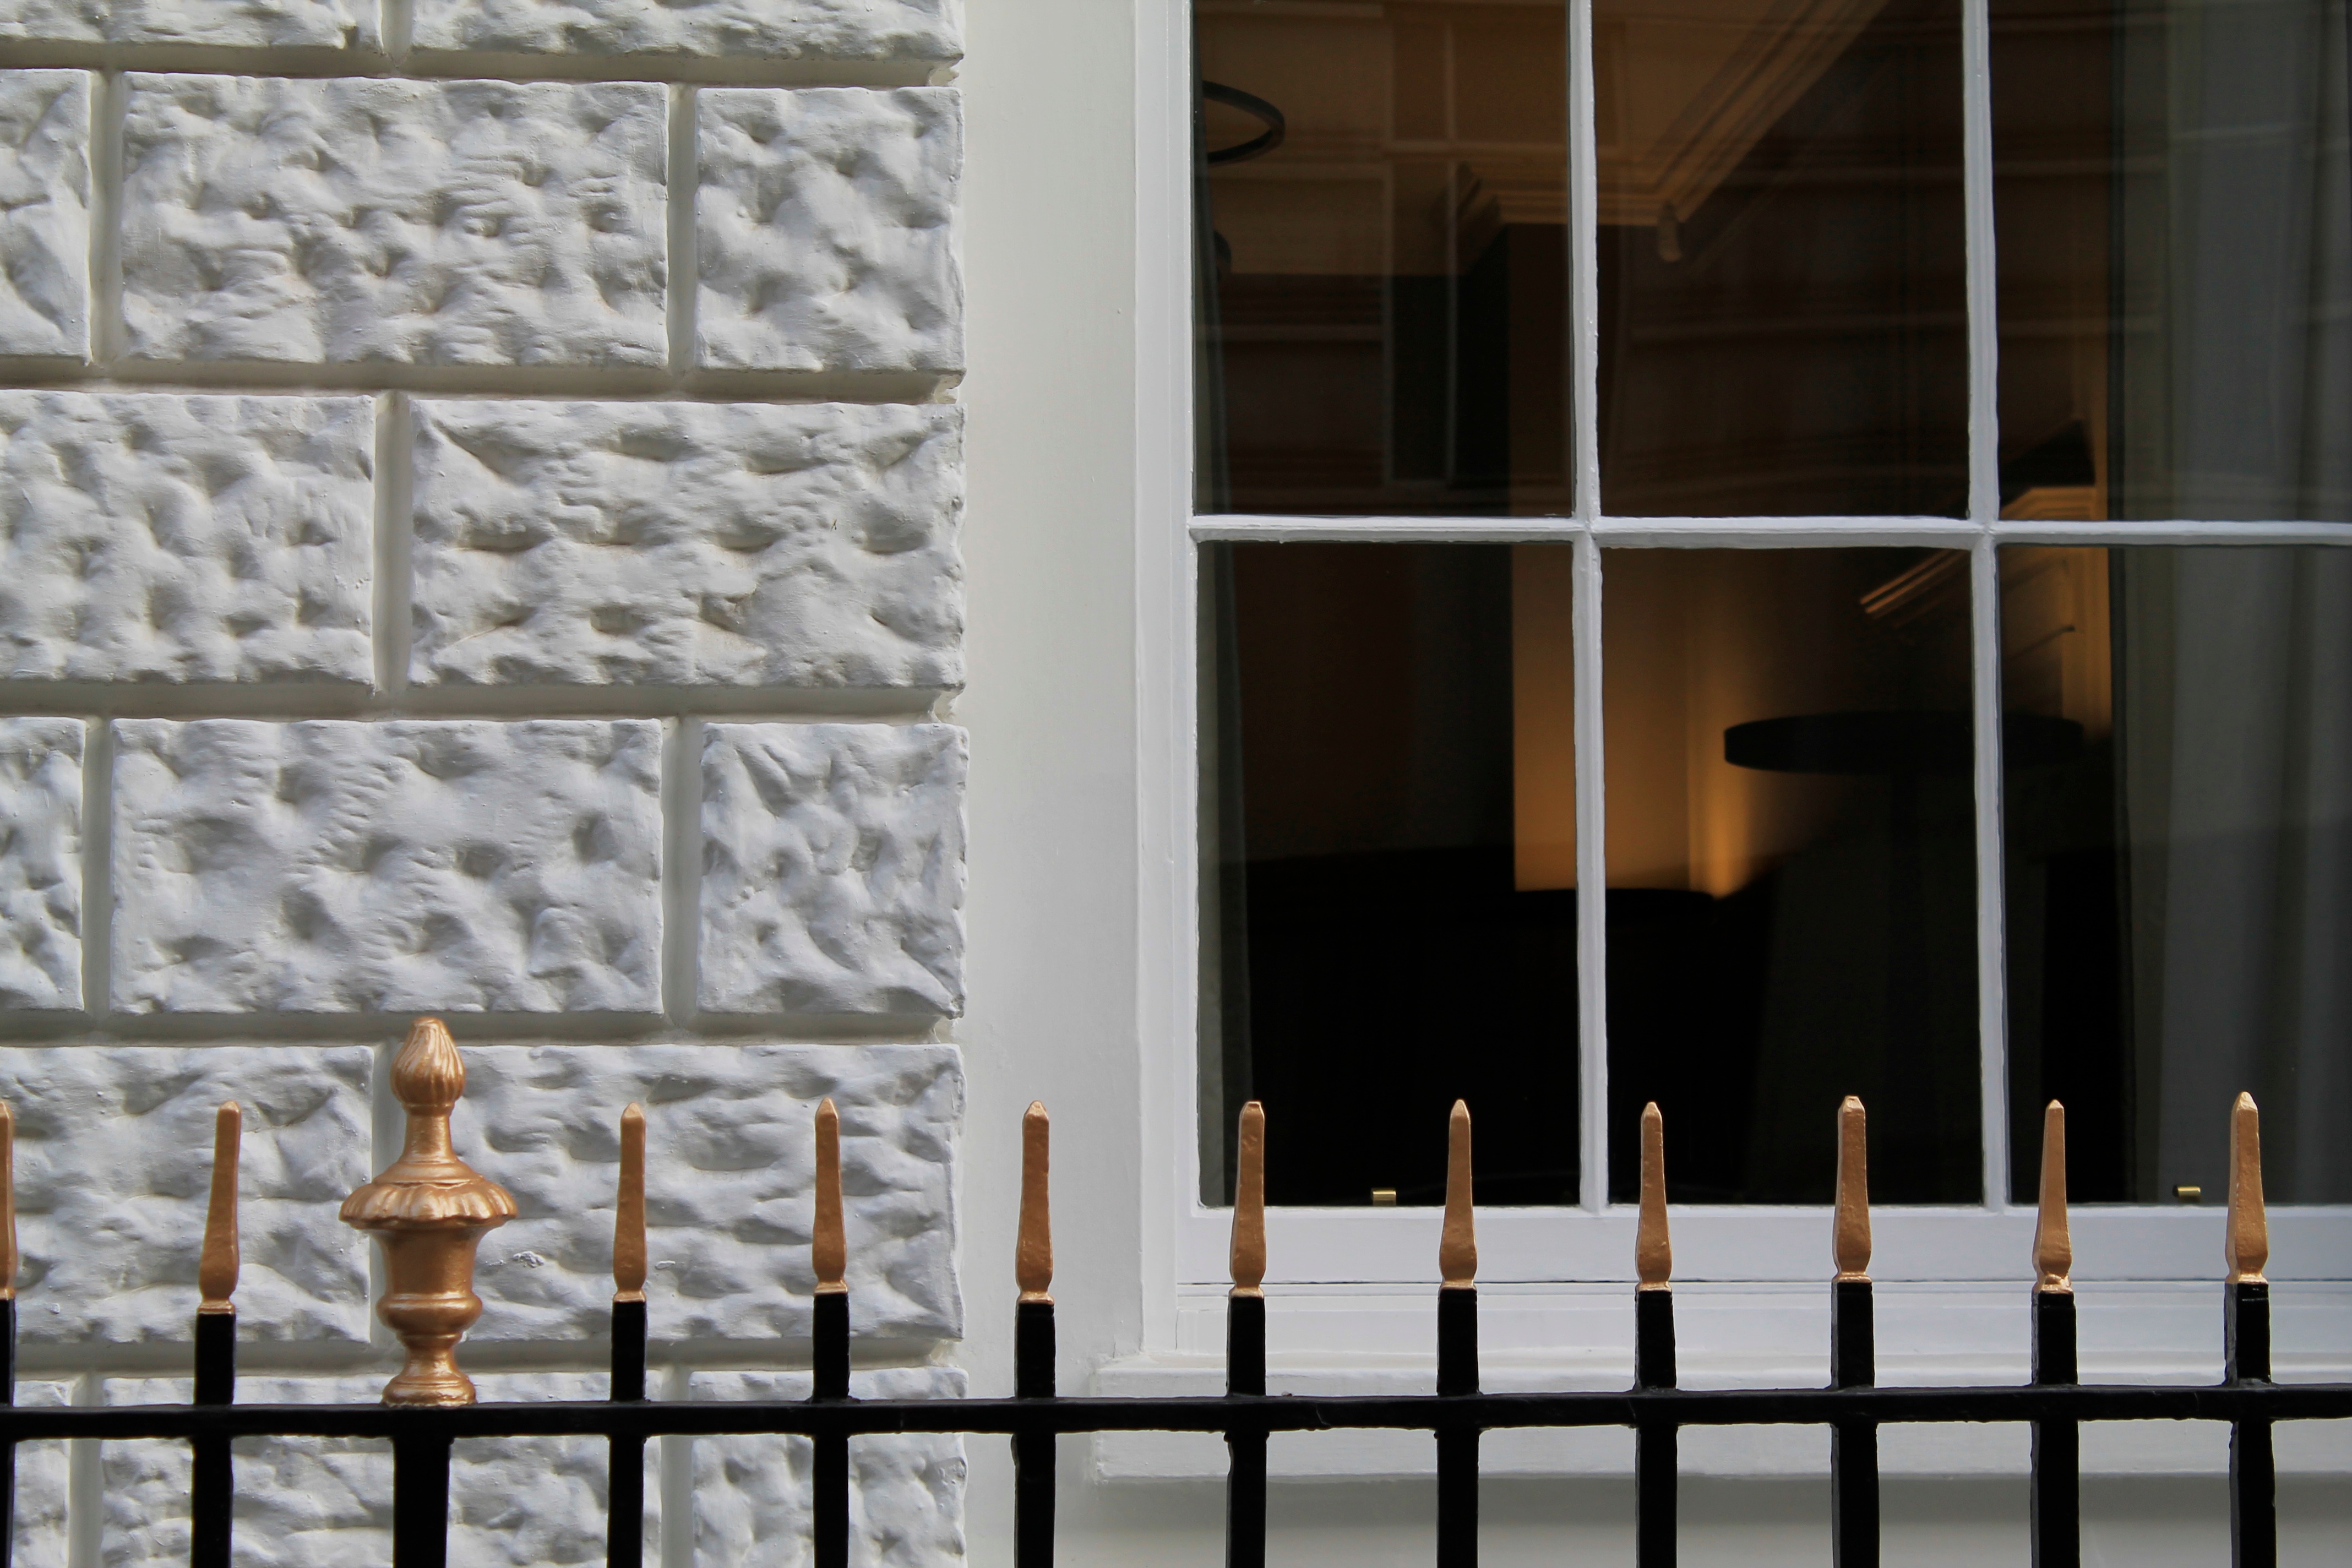
wood, floor, glass, wall, furniture, room, interior design, design, flooring, baluster, window covering